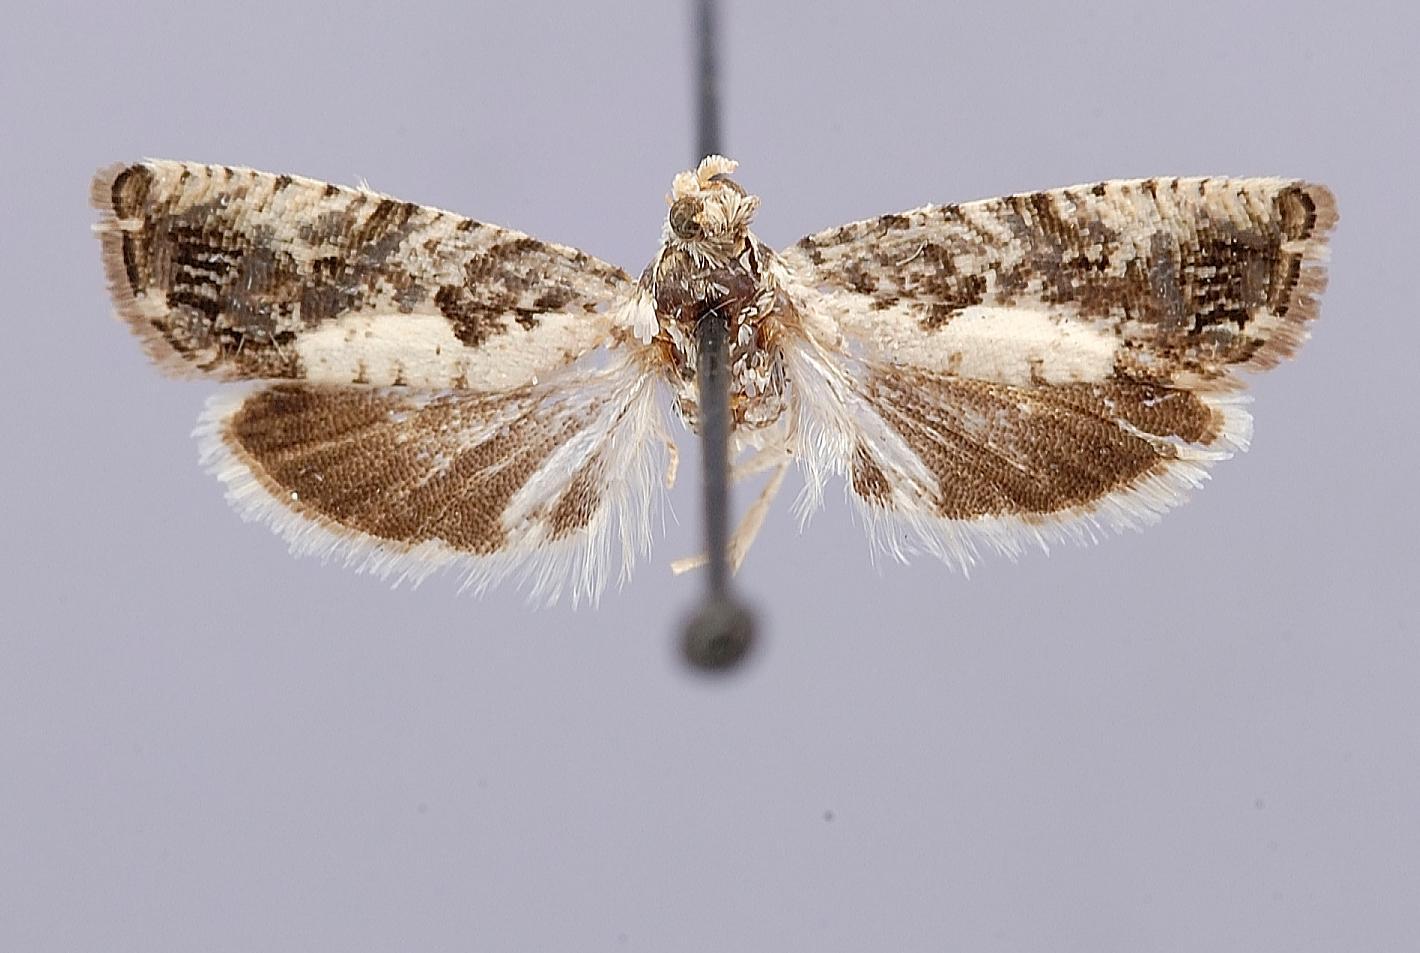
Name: Hemimene ocliferia
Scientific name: Hemimene ocliferia Heinrich, 1926
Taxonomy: Animalia, Arthropoda, Insecta, Lepidoptera, Tortricidae
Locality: Pyramid Lake, Washoe, Nevada, United States
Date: [Not Stated]